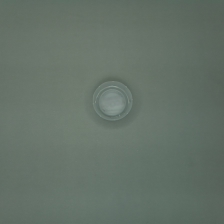
Color: silver/gray
Cap type: standard cap